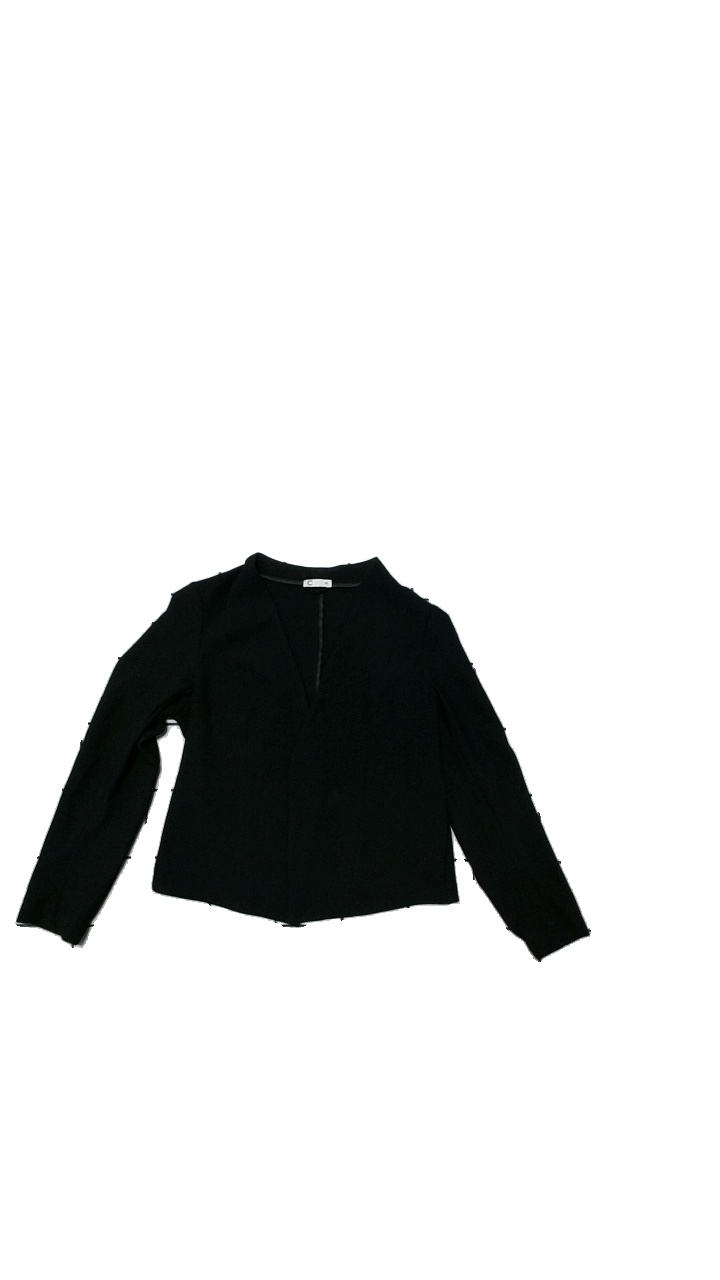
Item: Blazer (Ladies)
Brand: Cubus
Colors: Black
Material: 95% polyester, 5% elastane
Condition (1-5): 5
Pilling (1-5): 4
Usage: Reuse
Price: <50